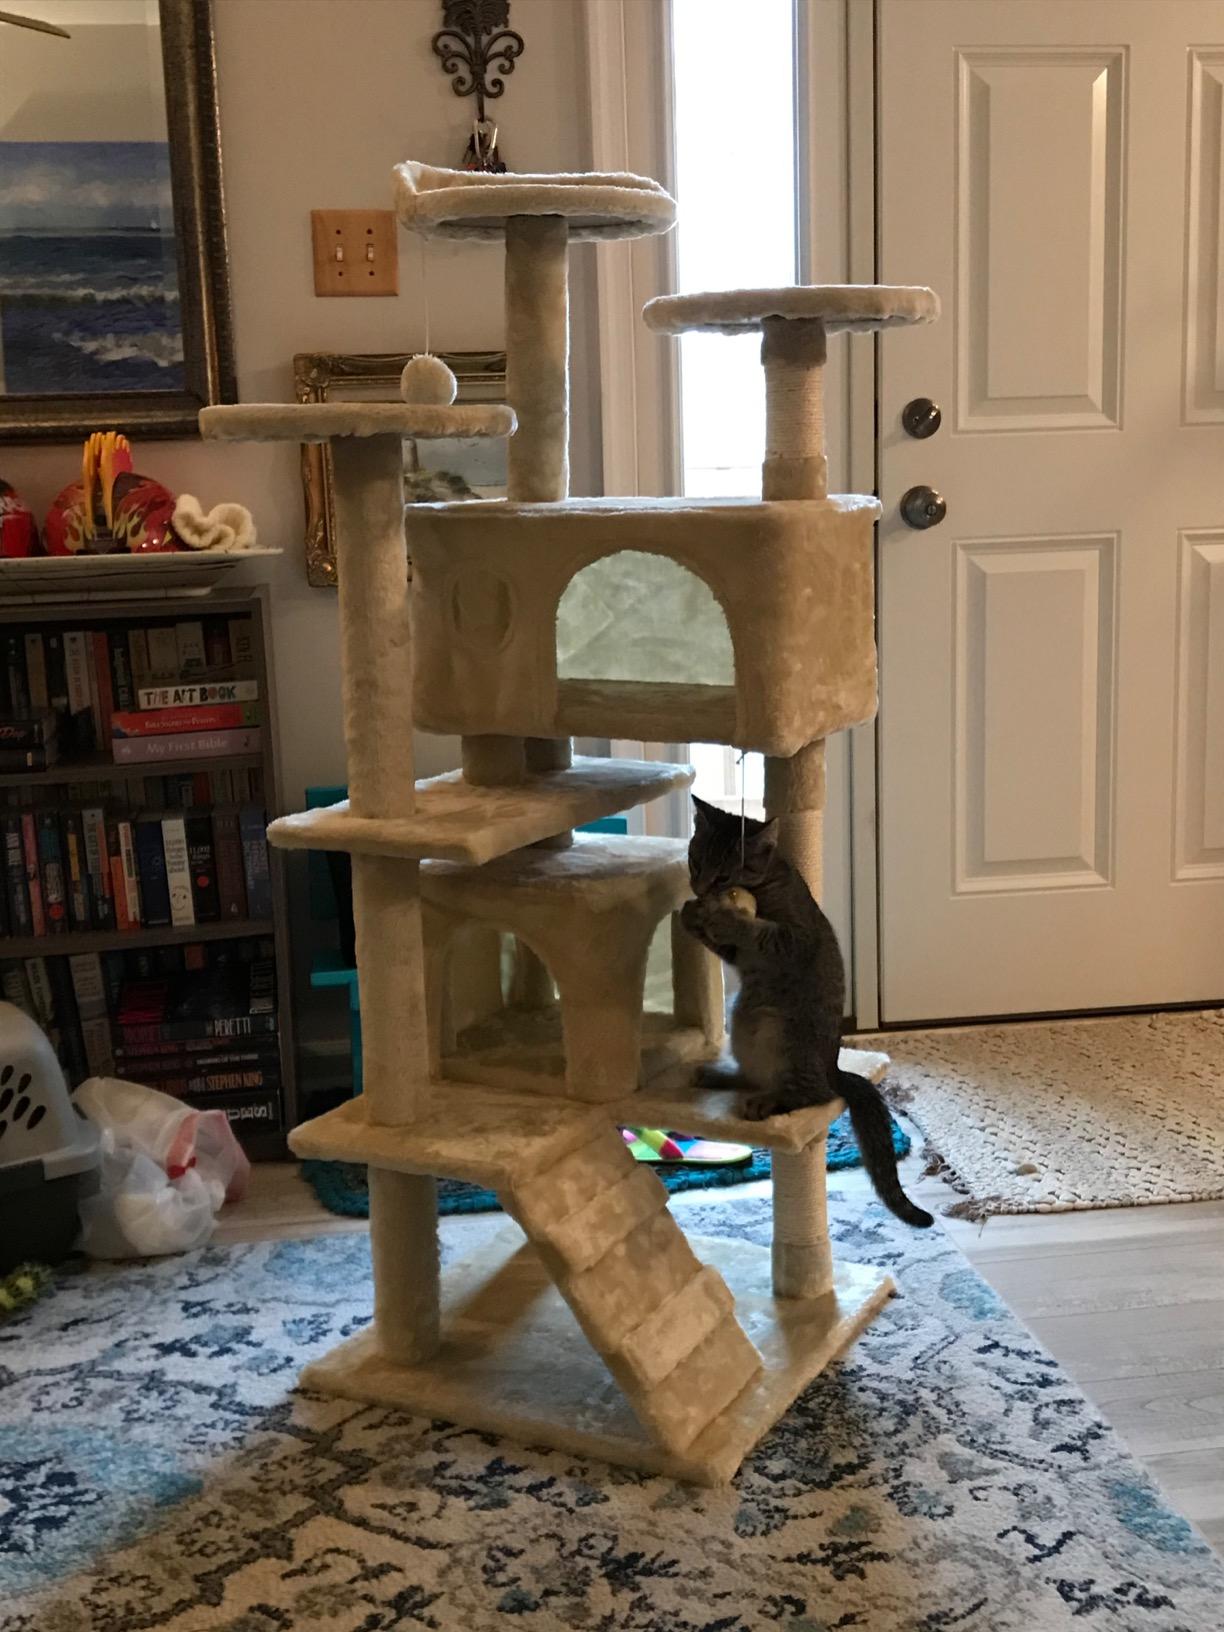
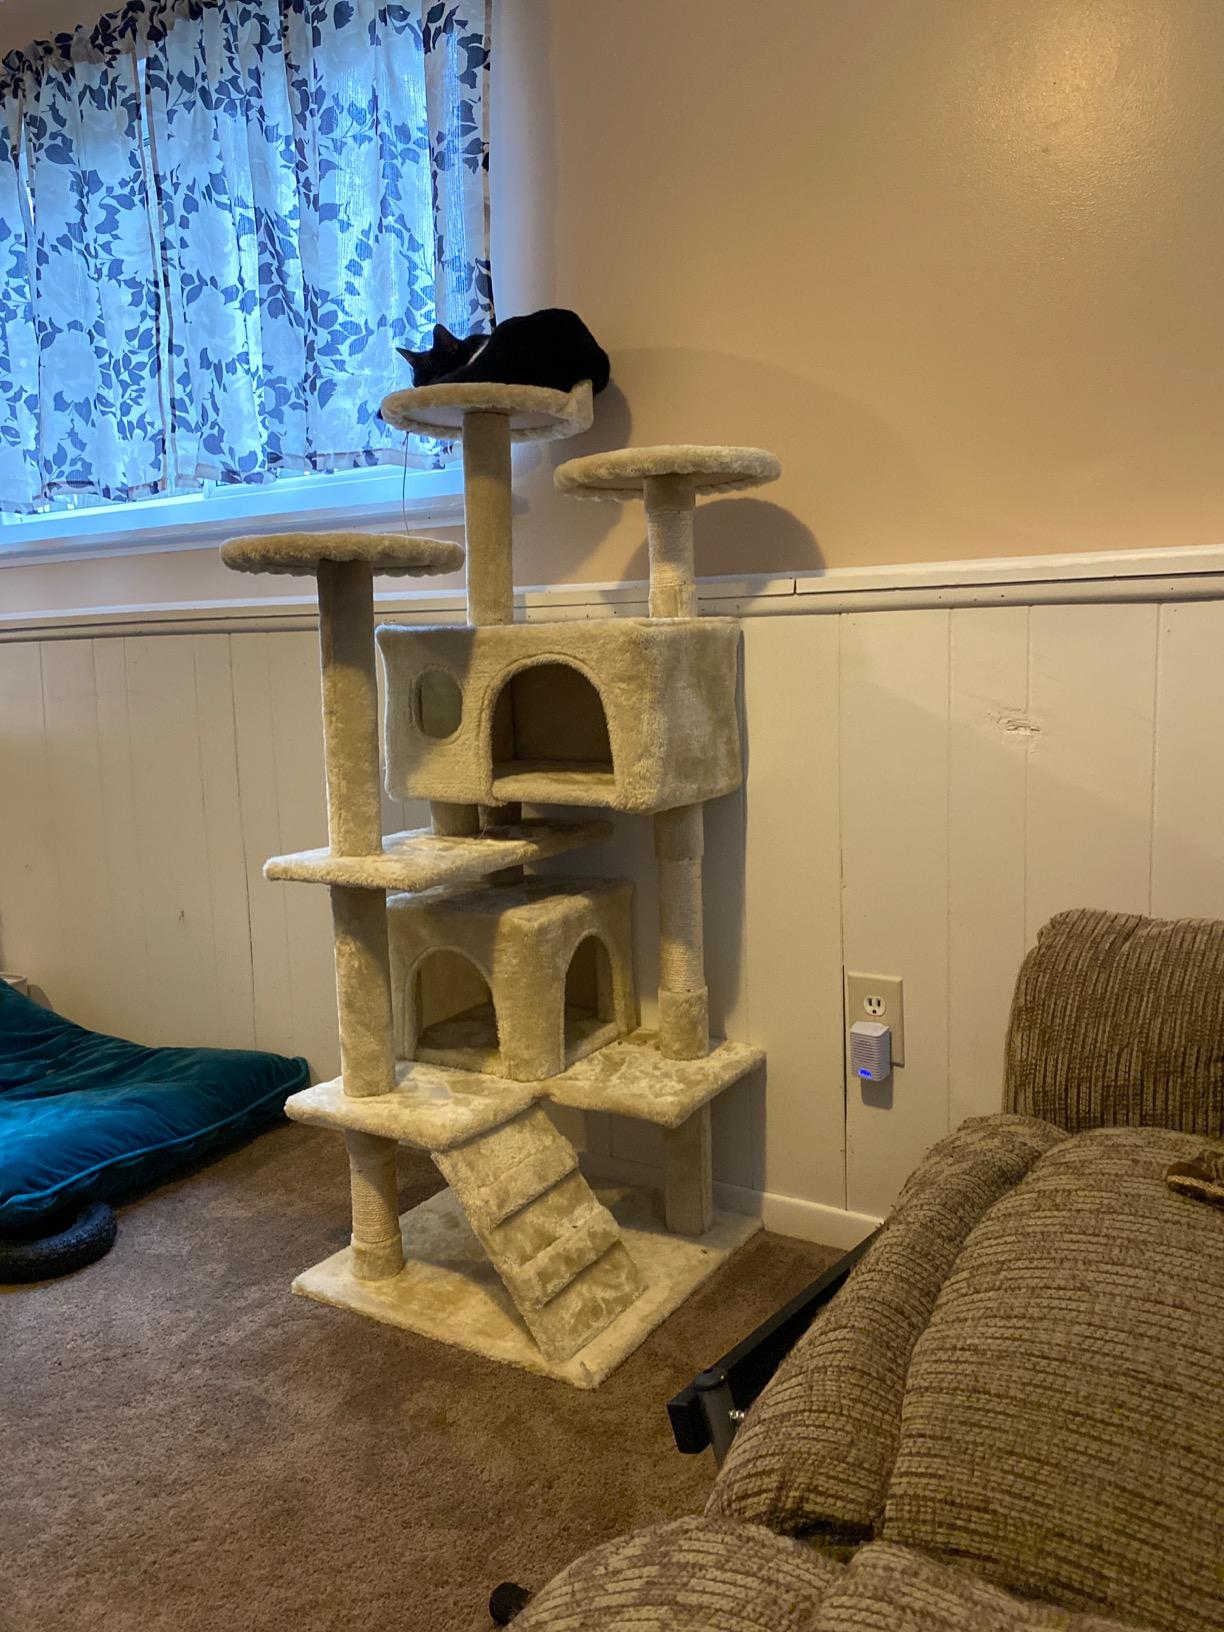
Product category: items_cat tree
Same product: yes